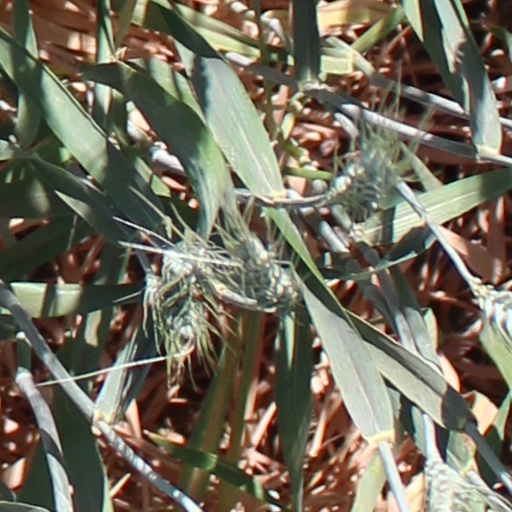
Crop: wheat